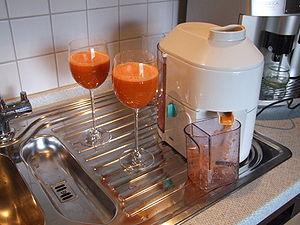
Le jus de carotte est un jus produit à partir de carottes, souvent commercialisé comme boisson diététique. Une livre de carottes donne environ une tasse de jus, ce qui est nettement moins que des fruits tels la pomme et l'orange : la pulpe de carotte est assez dure et la principale difficulté pour produire du jus de carottes est de séparer la pulpe du jus.
Le presse-agrumes, souvent nommé presse-citron, est un extracteur de jus destiné à presser le jus des agrumes comme le citron ou le citron vert. Le presse-agrumes offre plus de possibilités, souvent au moyen de noyaux interchangeables et est capable de presser de plus gros fruits, comme les oranges, les grapefruits ou autres pamplemousses. Le presse-agrumes utilise le principe bien antérieur du presse-citron.